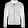
Label: Coat